No Surrender (2008)

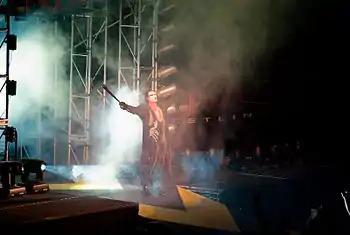
Sting entering the arena at Bound for Glory IV

Since Sting announced that he would challenge for the TNA World Heavyweight Championship at Bound for Glory IV and Samoa Joe retained the championship at No Surrender, TNA scheduled the two to fight for the title. This feud was connected to the company wide narrative involving the rivalry between wrestling veterans and the next generation of wrestlers. Also connected to that narrative was the feud between Jeff Jarrett and Kurt Angle. Jarrett and Angle became involved after Jarrett accused the veterans in the company of trying to keep the next generation from being stars and refusing to retire. Angle challenged Jarrett to a match at Bound for Glory IV for these comments and for Jarrett assaulting him with a guitar at No Surrender. Jarrett refused at first but later accepted the challenge on the September 25 episode of "Impact!." Mick Foley was announced as the Special Ringside Enforcer for the Jarrett versus Angle bout on the October 2 "Impact!" episode. Meanwhile, Sting and Joe signed the contract for their encounter on the October 9 episode of "Impact!", with the stipulation added that there would be no rematch between the two after the event. Sting went on to win the title at the show, while Jarrett defeated Angle.